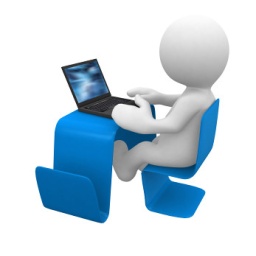
little white human in a modern desk with laptop